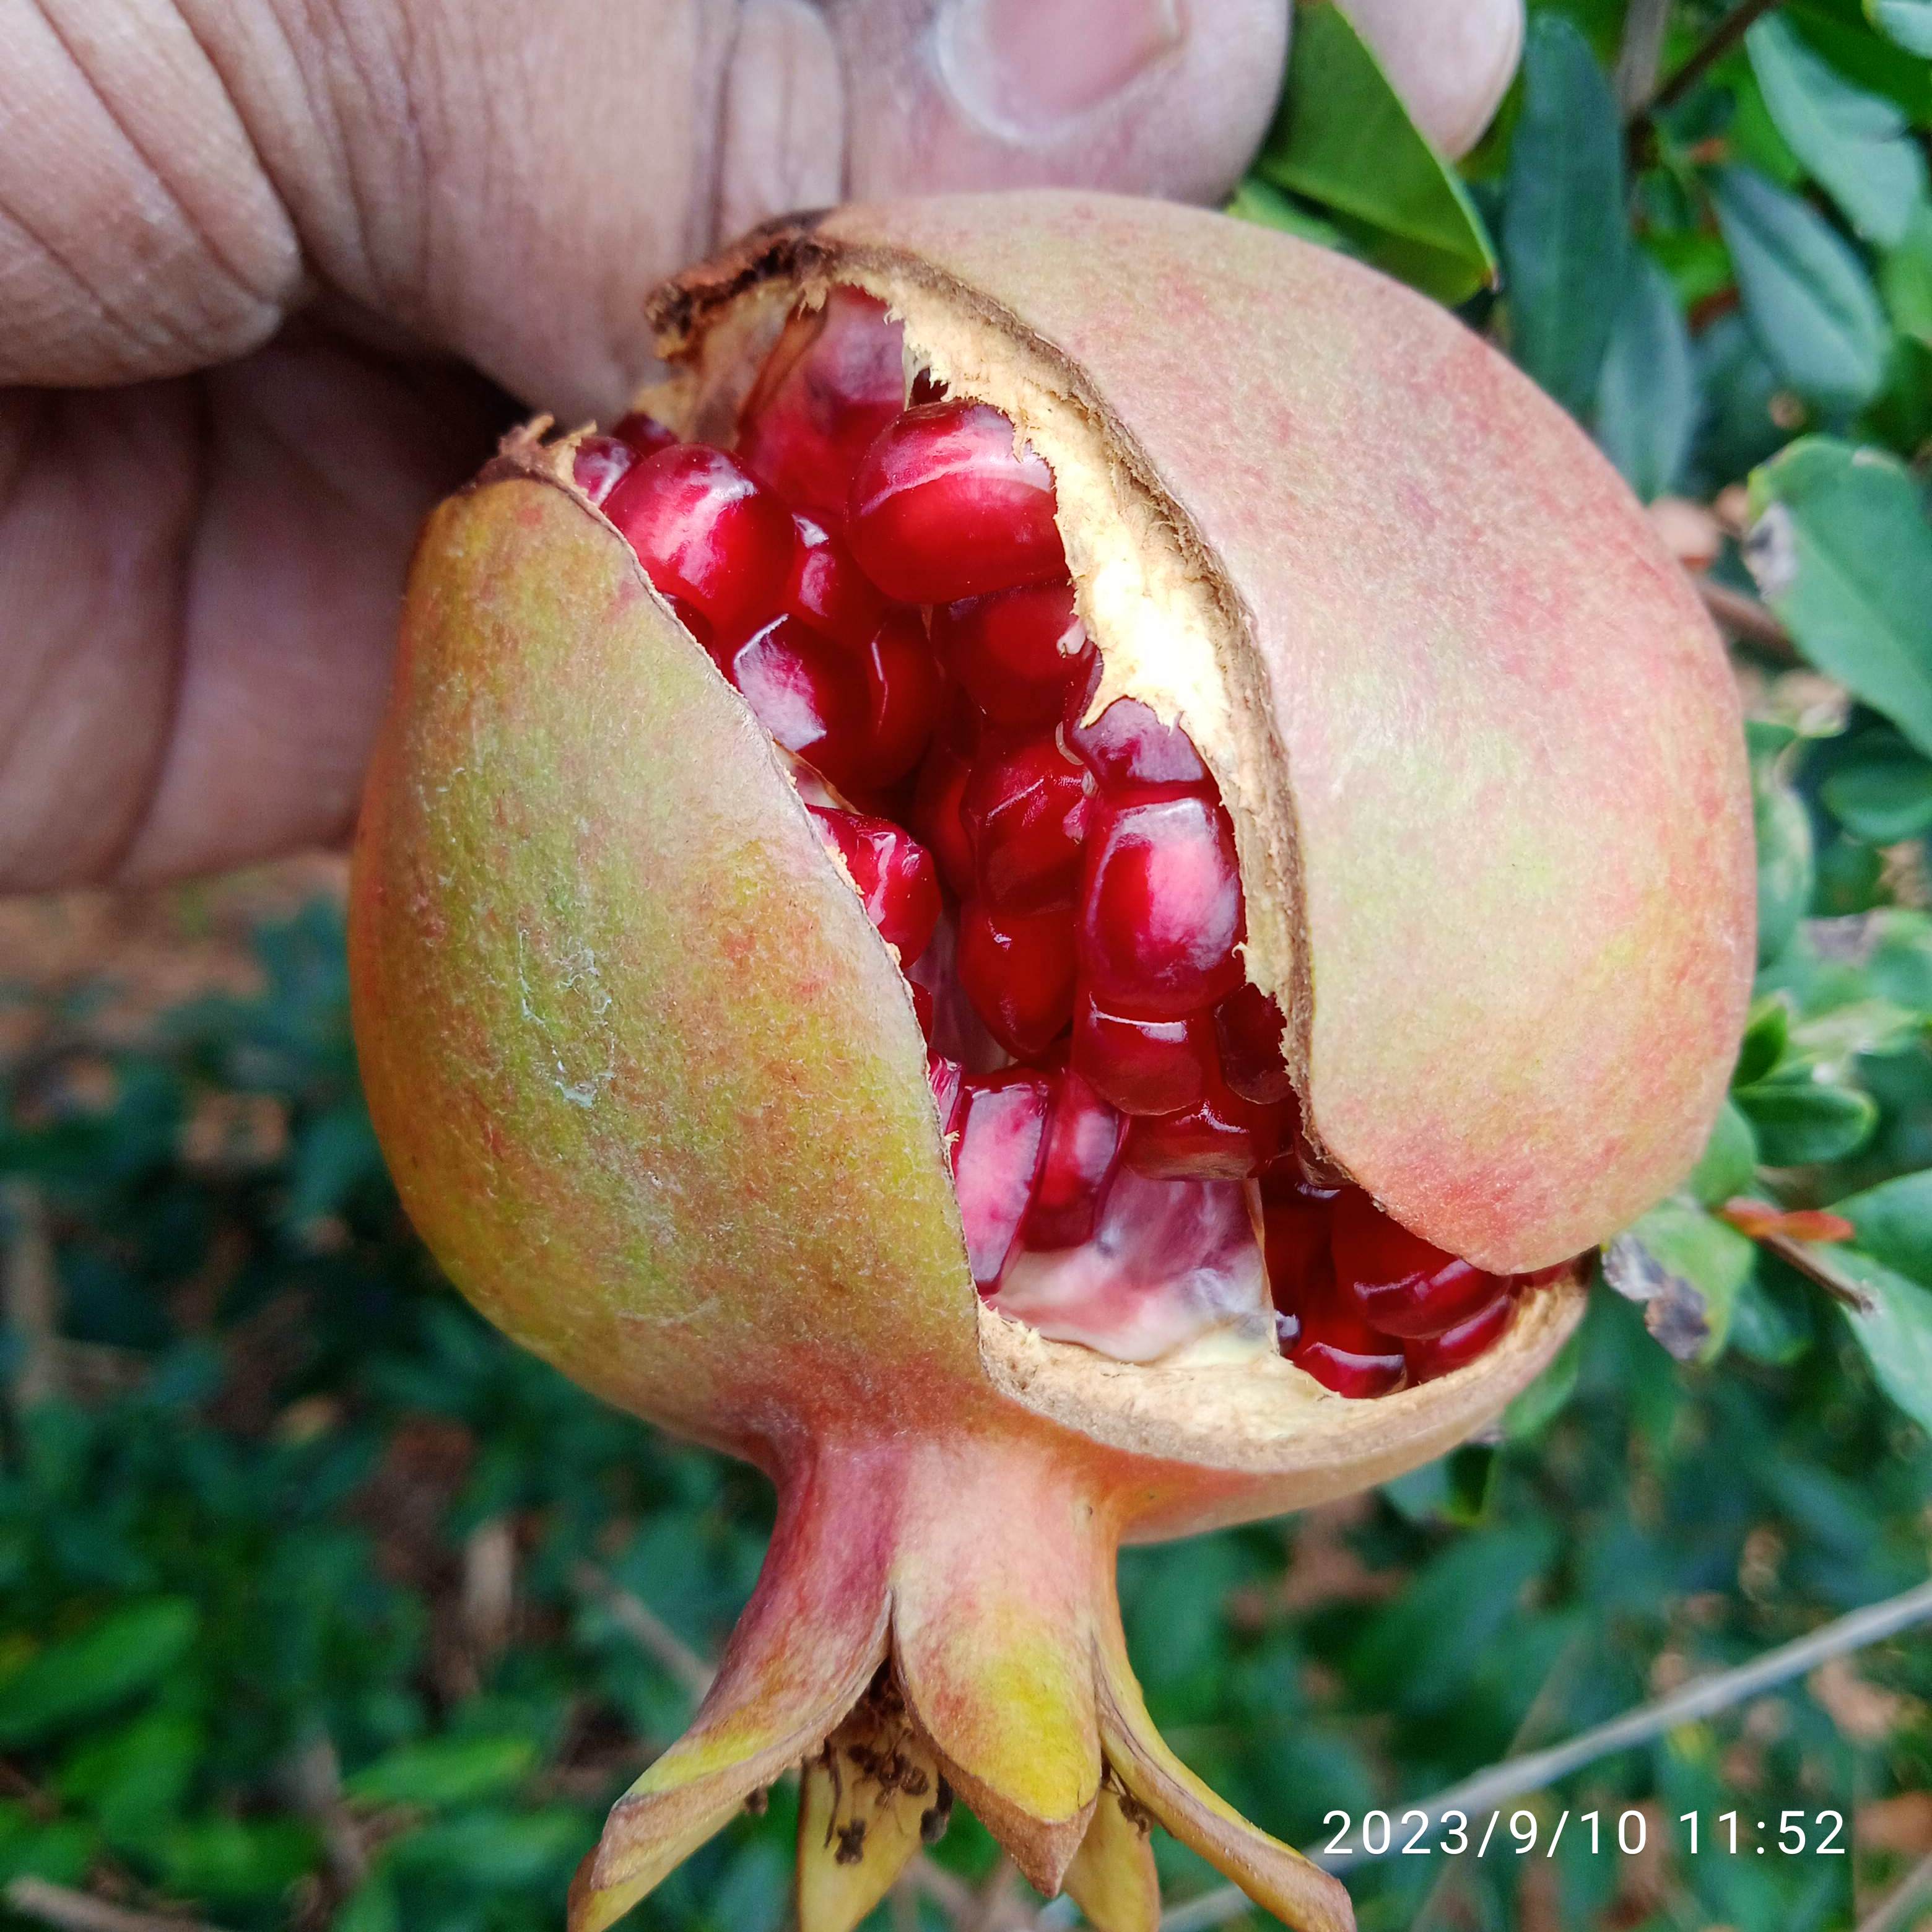
Label: Bacterial_Blight